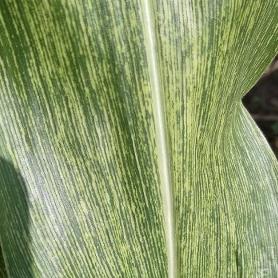
Crop: Maize
Condition: stripe-d